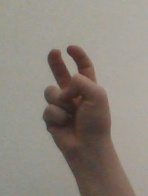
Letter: toot